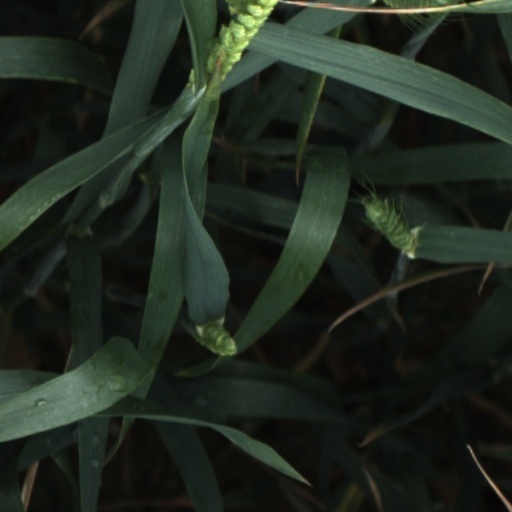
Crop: wheat